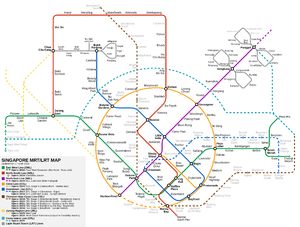
Le Métro de Singapour est un système de transport ferré à grande capacité desservant la cité-état de Singapour. Le premier tronçon a été inauguré le 7 novembre 1987 entre les stations Yio Chu Kang à Toa Payoh ce qui en fait le second plus ancien réseau de métro d'Asie du Sud-Est après le Métro léger de Manille aux Philippines.